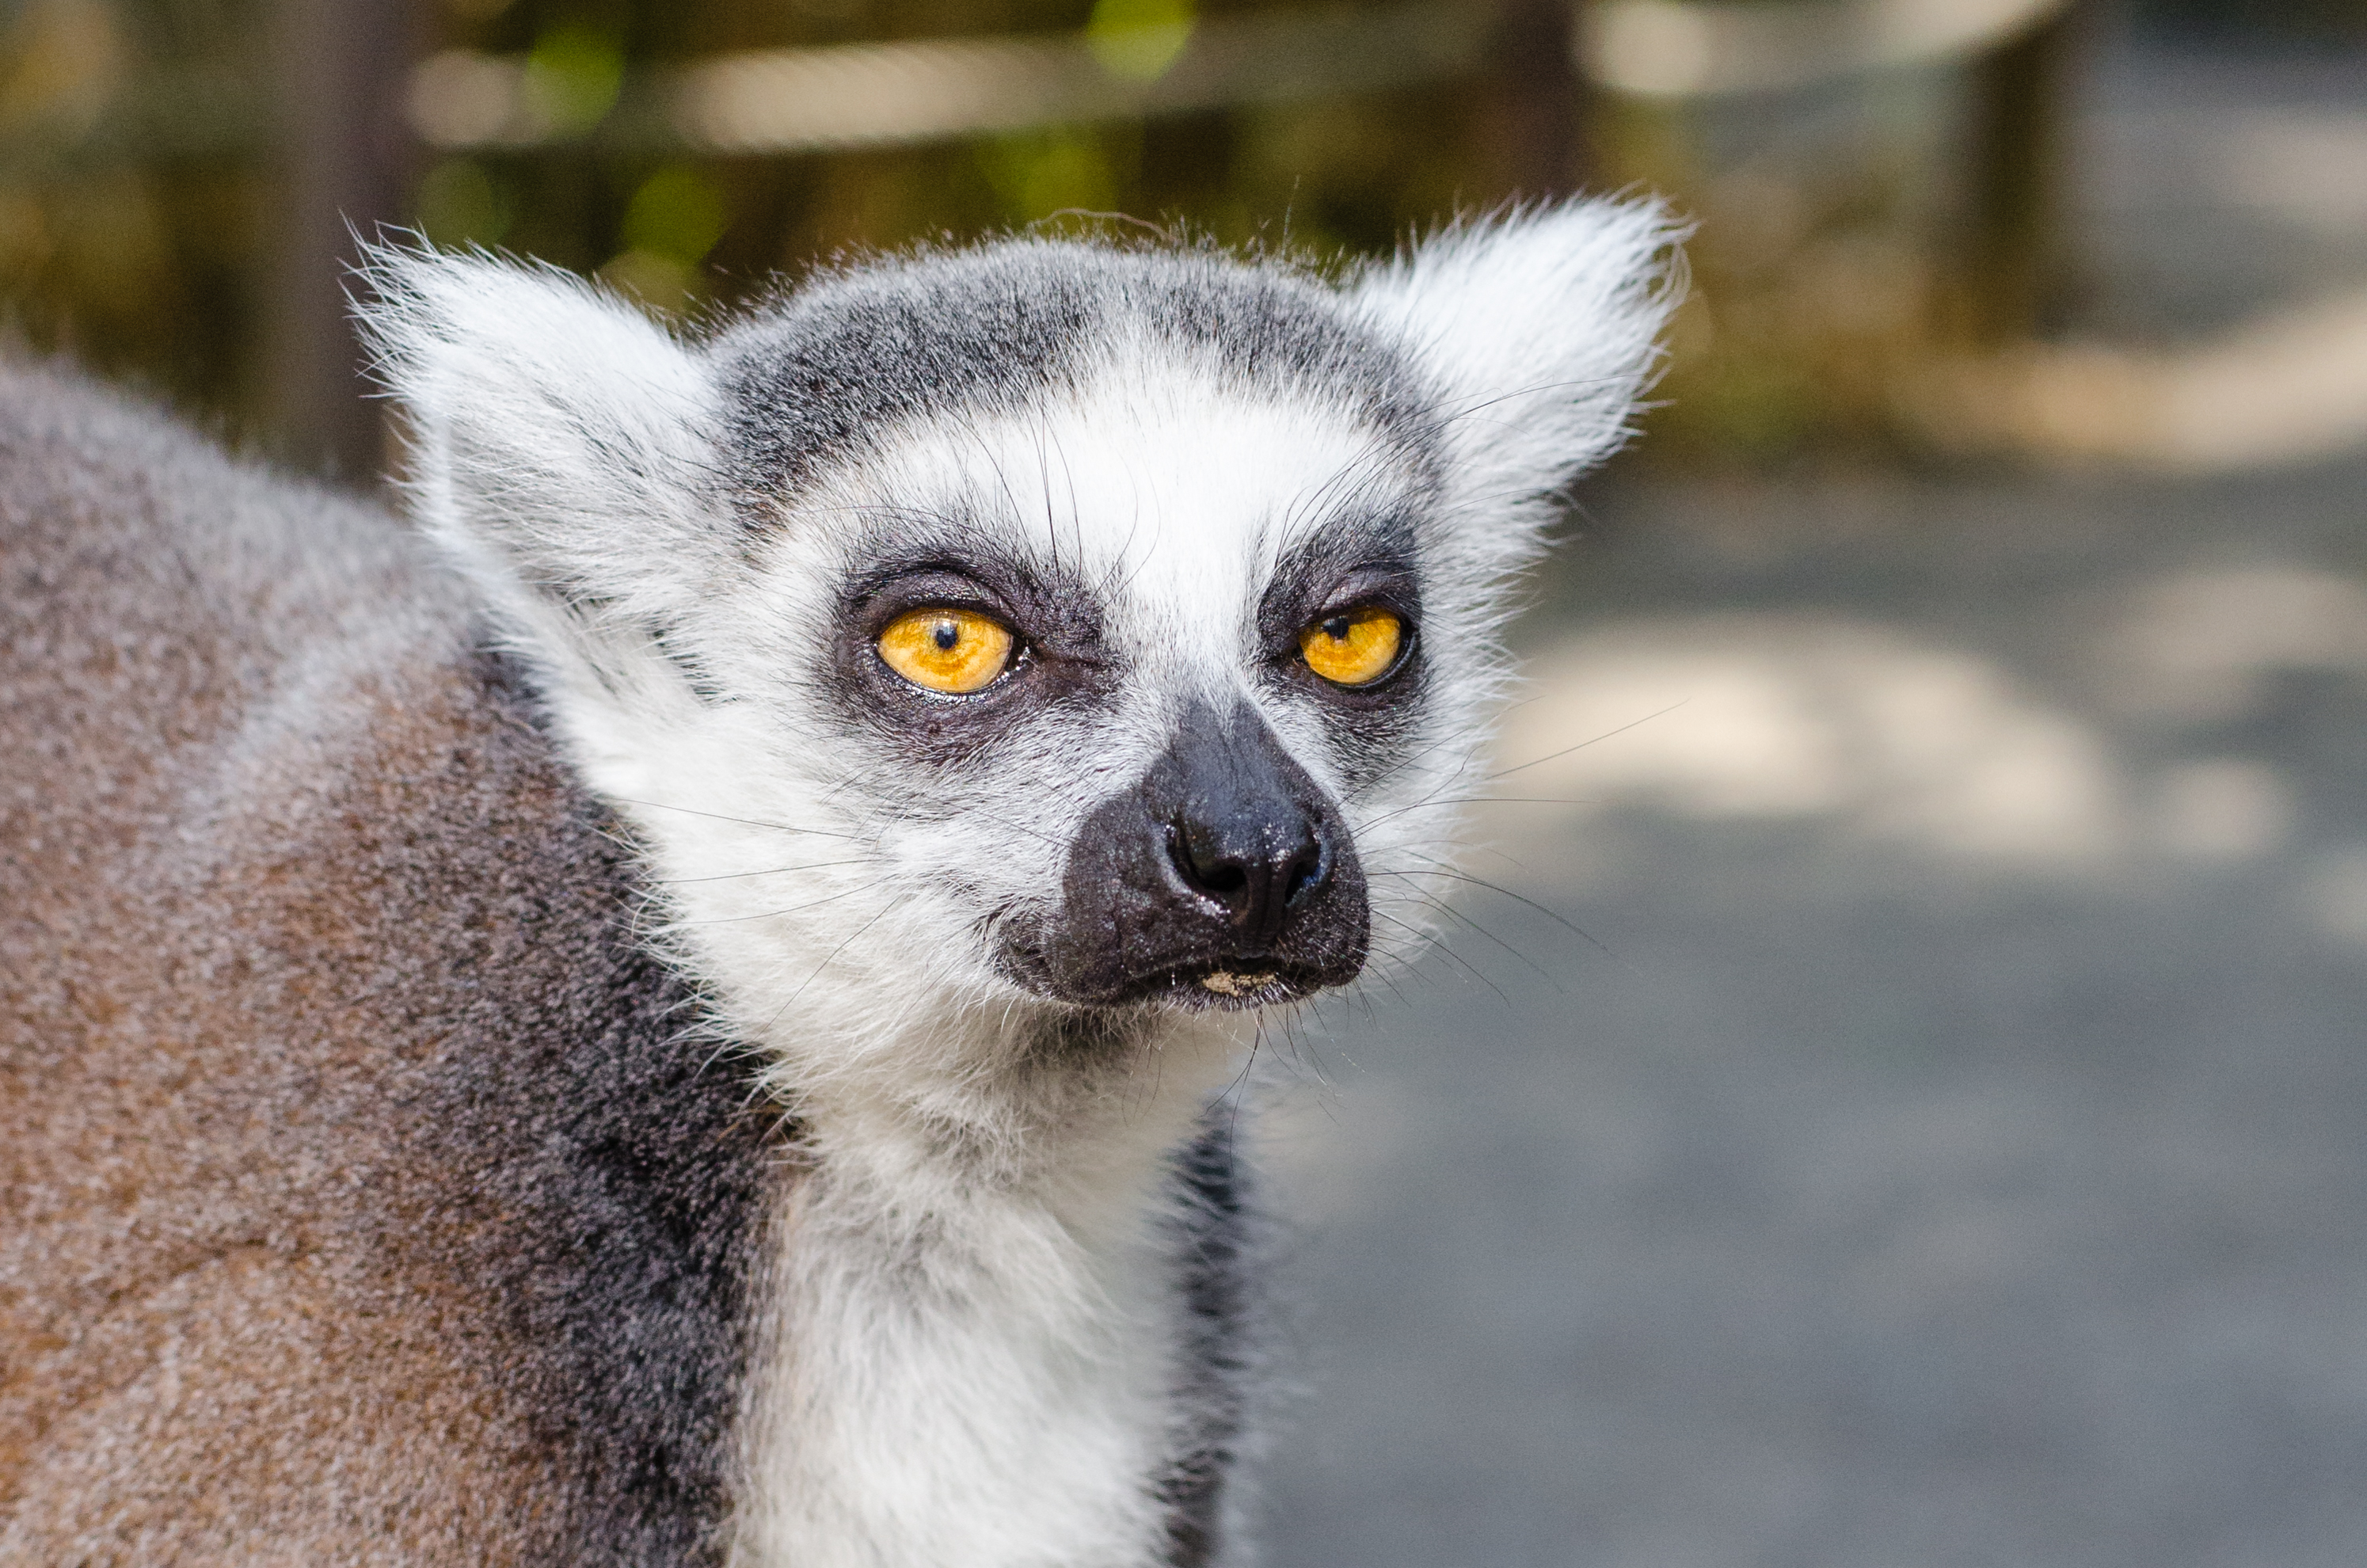
tree, bokeh, ring, feet, animal, cute, female, wildlife, zoo, fur, mammal, nikon, fauna, primate, close up, eyes, whiskers, hands, animals, madagascar, vertebrate, tier, ss, fell, augen, baum, adorable, lemur, d7000, niedlich, weiblich, tailed, catta, katta, tierpart, hnde, fse, madagaskar, 300mm